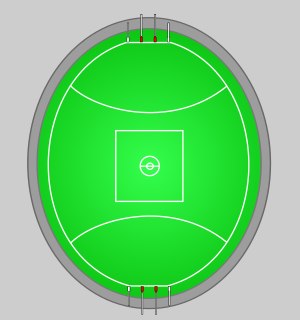
Australsk fodbold
Typisk bane til australsk fodbold
Australsk fodbold er en sportsgren som til dels minder om rugby. Banen er dog oval og 135-185 meter lang og 110-155 meter bred. Begge hold består af hele 18 spillere.